Carolinian people

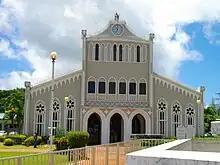
This is an entrance to the Our Lady Of Mother Carmel Cathedral Parish. The parish says this place represents the strength of the Carolinian and Chamorro people in terms of family and spirit.

Roman Catholicism dominates in their societies. Due to Spanish missionary influence, they also use rosaries and novenas.